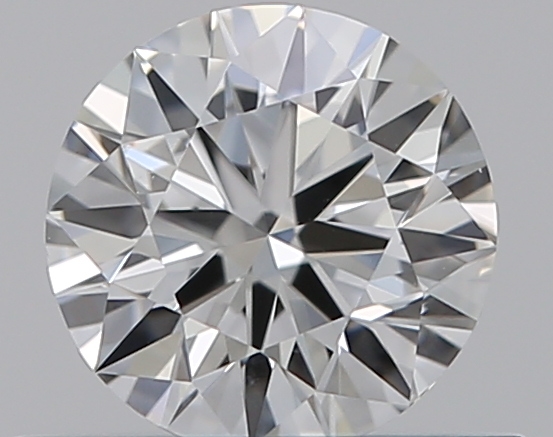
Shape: round
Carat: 0.5
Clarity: VS1
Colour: E
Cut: VG
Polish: EX
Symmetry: GD
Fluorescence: N
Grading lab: GIA
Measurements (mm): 5.09 x 5.13 x 3.11